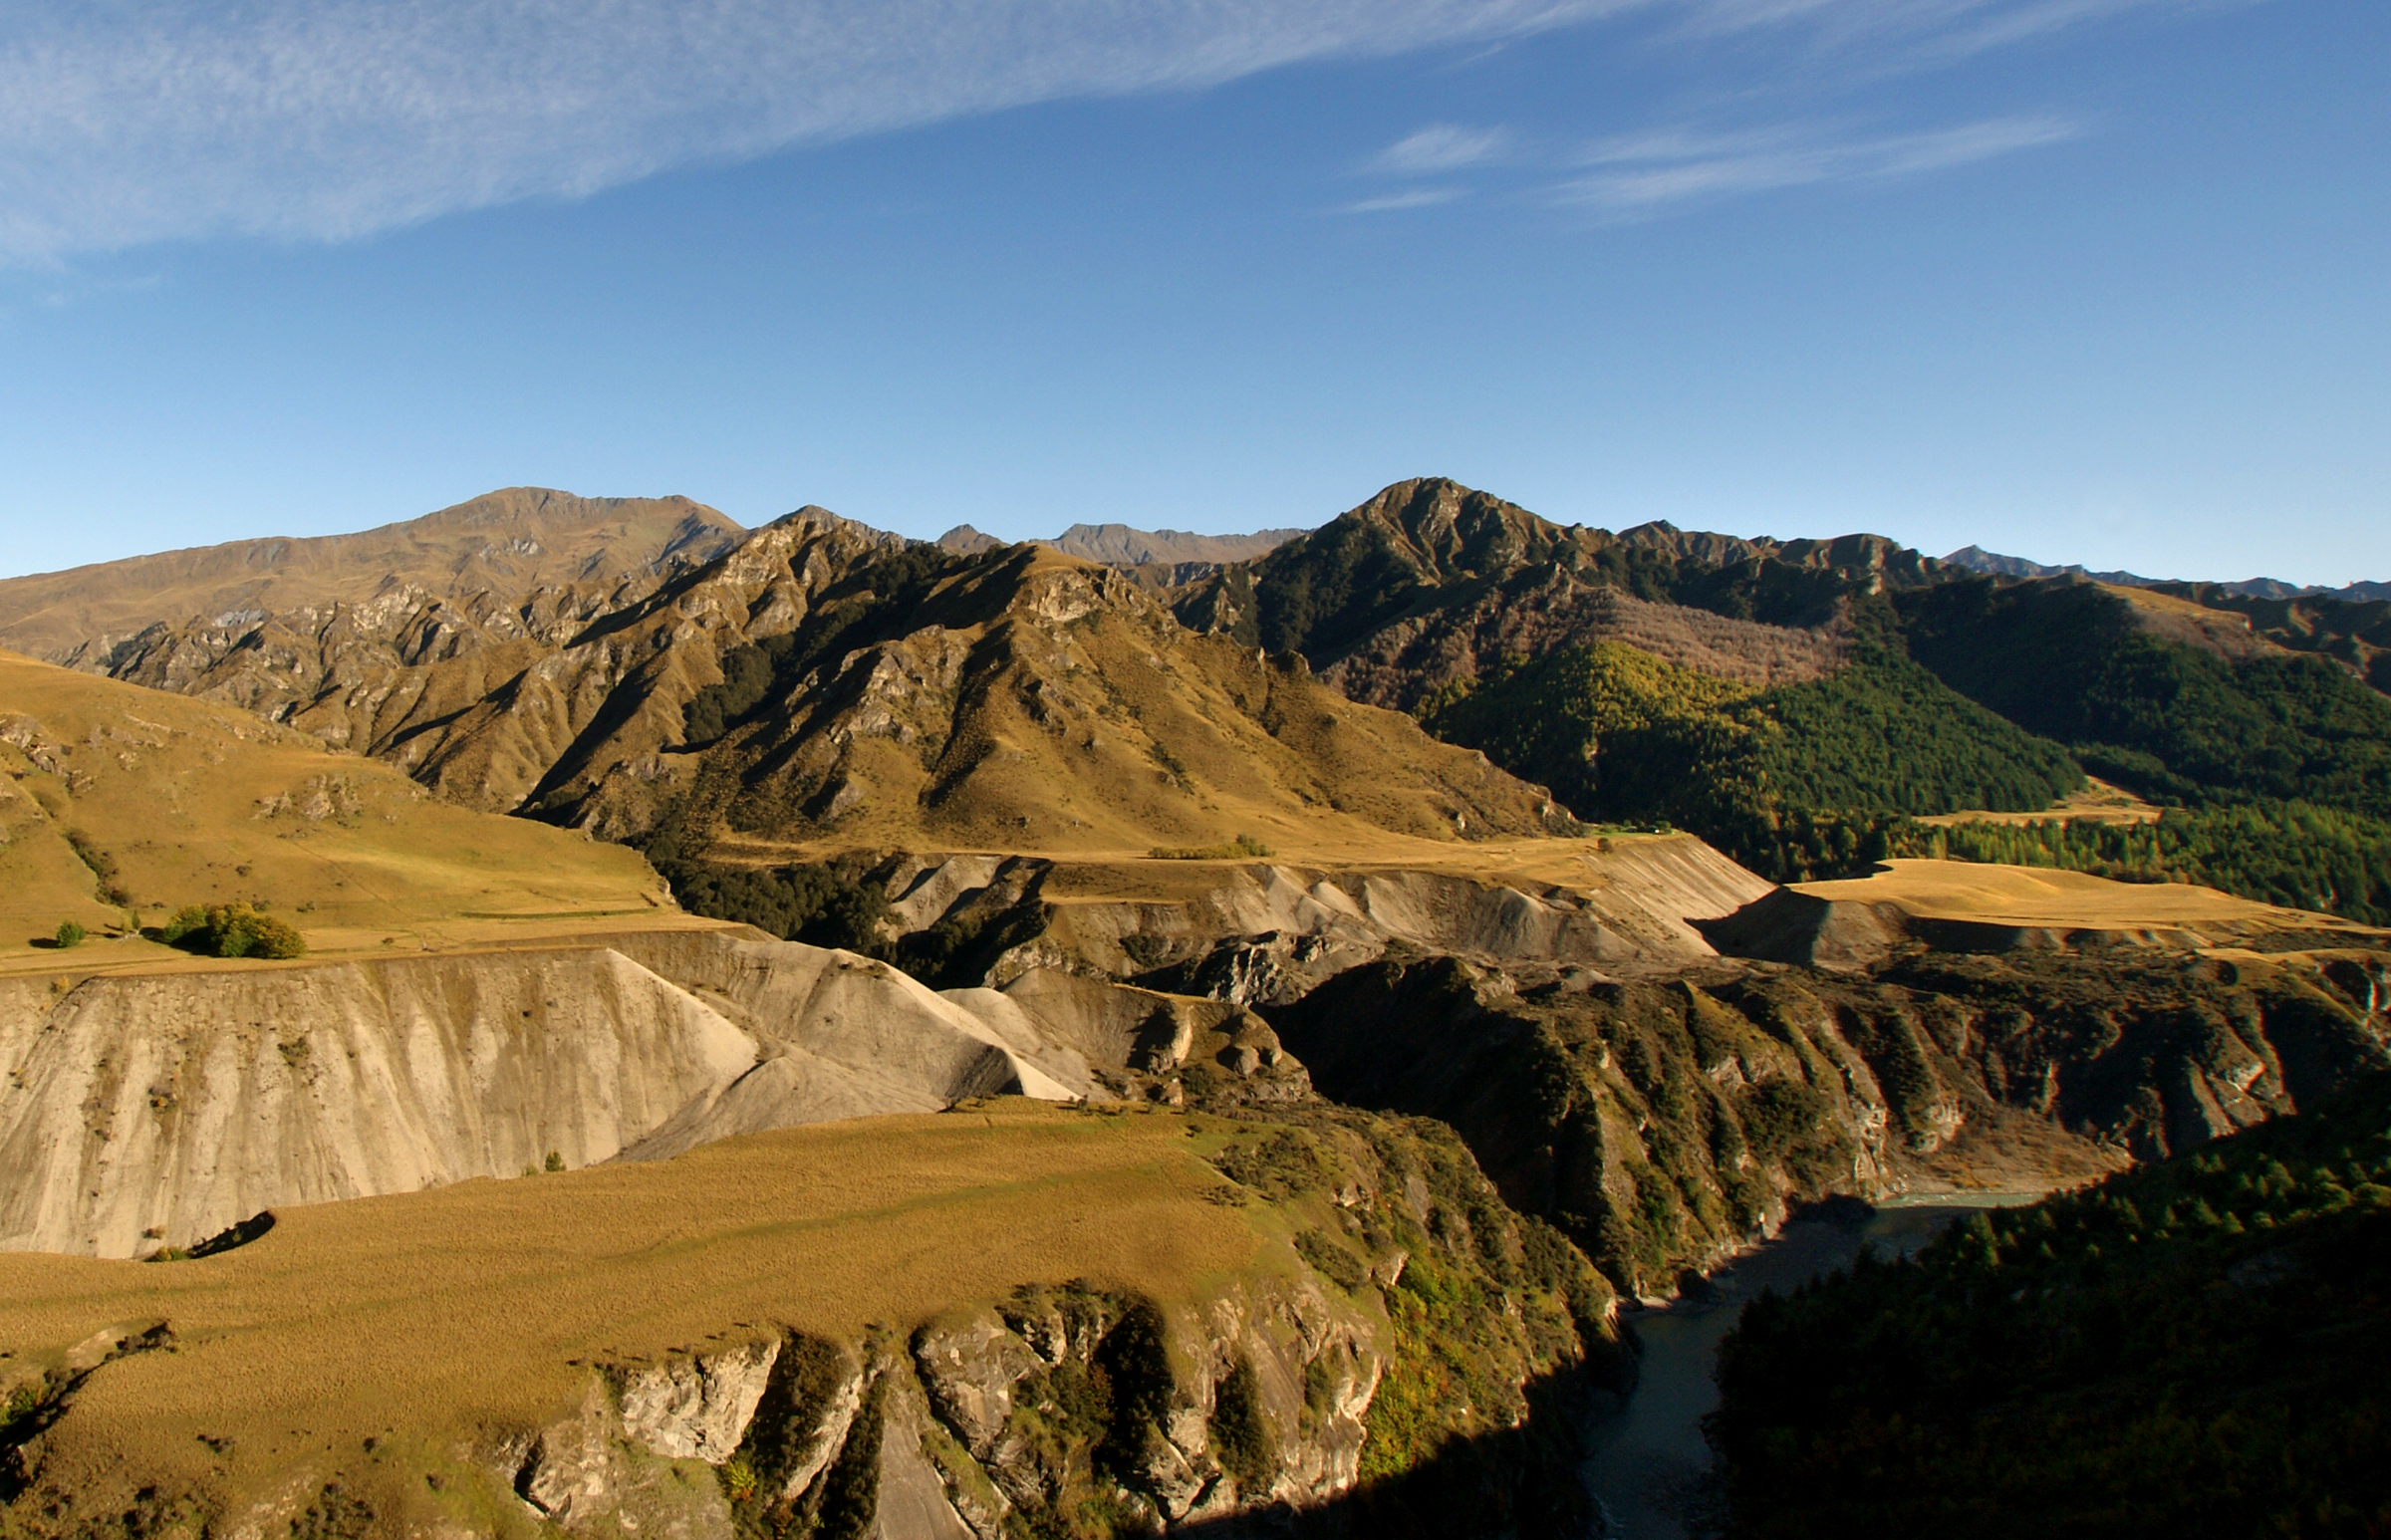
landscape, nature, rock, wilderness, walking, mountain, hill, adventure, valley, mountain range, cliff, terrain, national park, ridge, publicdomain, geology, badlands, plateau, fell, otago, skipperscanyon, shotoverriver, queenstownsightseeing, skippersheritagetour, grandpacifictours, goldminingvillage, unforgettableskippers, goldmininghistory, wadi, landform, mountain pass, geographical feature, mountainous landforms